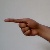
The image shows a hand gesture representing the letter 'G' in Indian Sign Language.